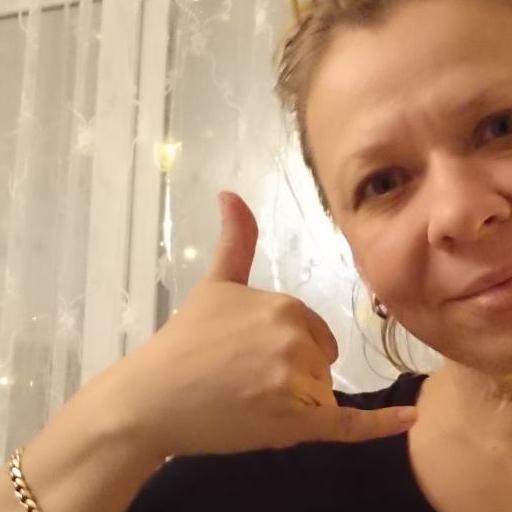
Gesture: call